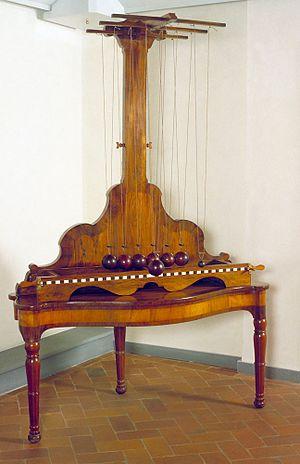
L'appareil pour étudier les chocs élastiques et inélastiques est un instrument conservé au Museo Galileo de Florence.